Noovo

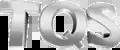

The network launched on September 7, 1986, as Télévision Quatre-Saisons ("Four Seasons Television"). The flagship was CFJP-TV in Montreal, with CFAP-TV in Quebec City as a full-time rebroadcaster. The network had affiliates in five other cities. As part of the launch, the existing expansion plans to add two storeys to the CFCF building were expanded with another two floors. The network—already lean, employing 125 additional personnel on top of CFCF's 500—spent most of its earlier years in severe financial trouble. At one point, the revenues from CFCF-TV were all that were keeping the network afloat. It was, however, able to launch affiliates in Val-d'Or in 1987 and Rivière-du-Loup in 1988, as well as upgrade its Quebec City rebroadcaster to a full-fledged station in 1989. In its early years, it was known for advertising in English on its then-sister radio stations.